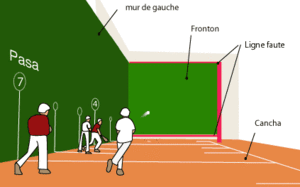
Le fronton est une des huit modalités de jeu de la pelote valencienne. Elle consiste à faire rebondir la pelote sur un mur, c’est une modalité de style indirect.